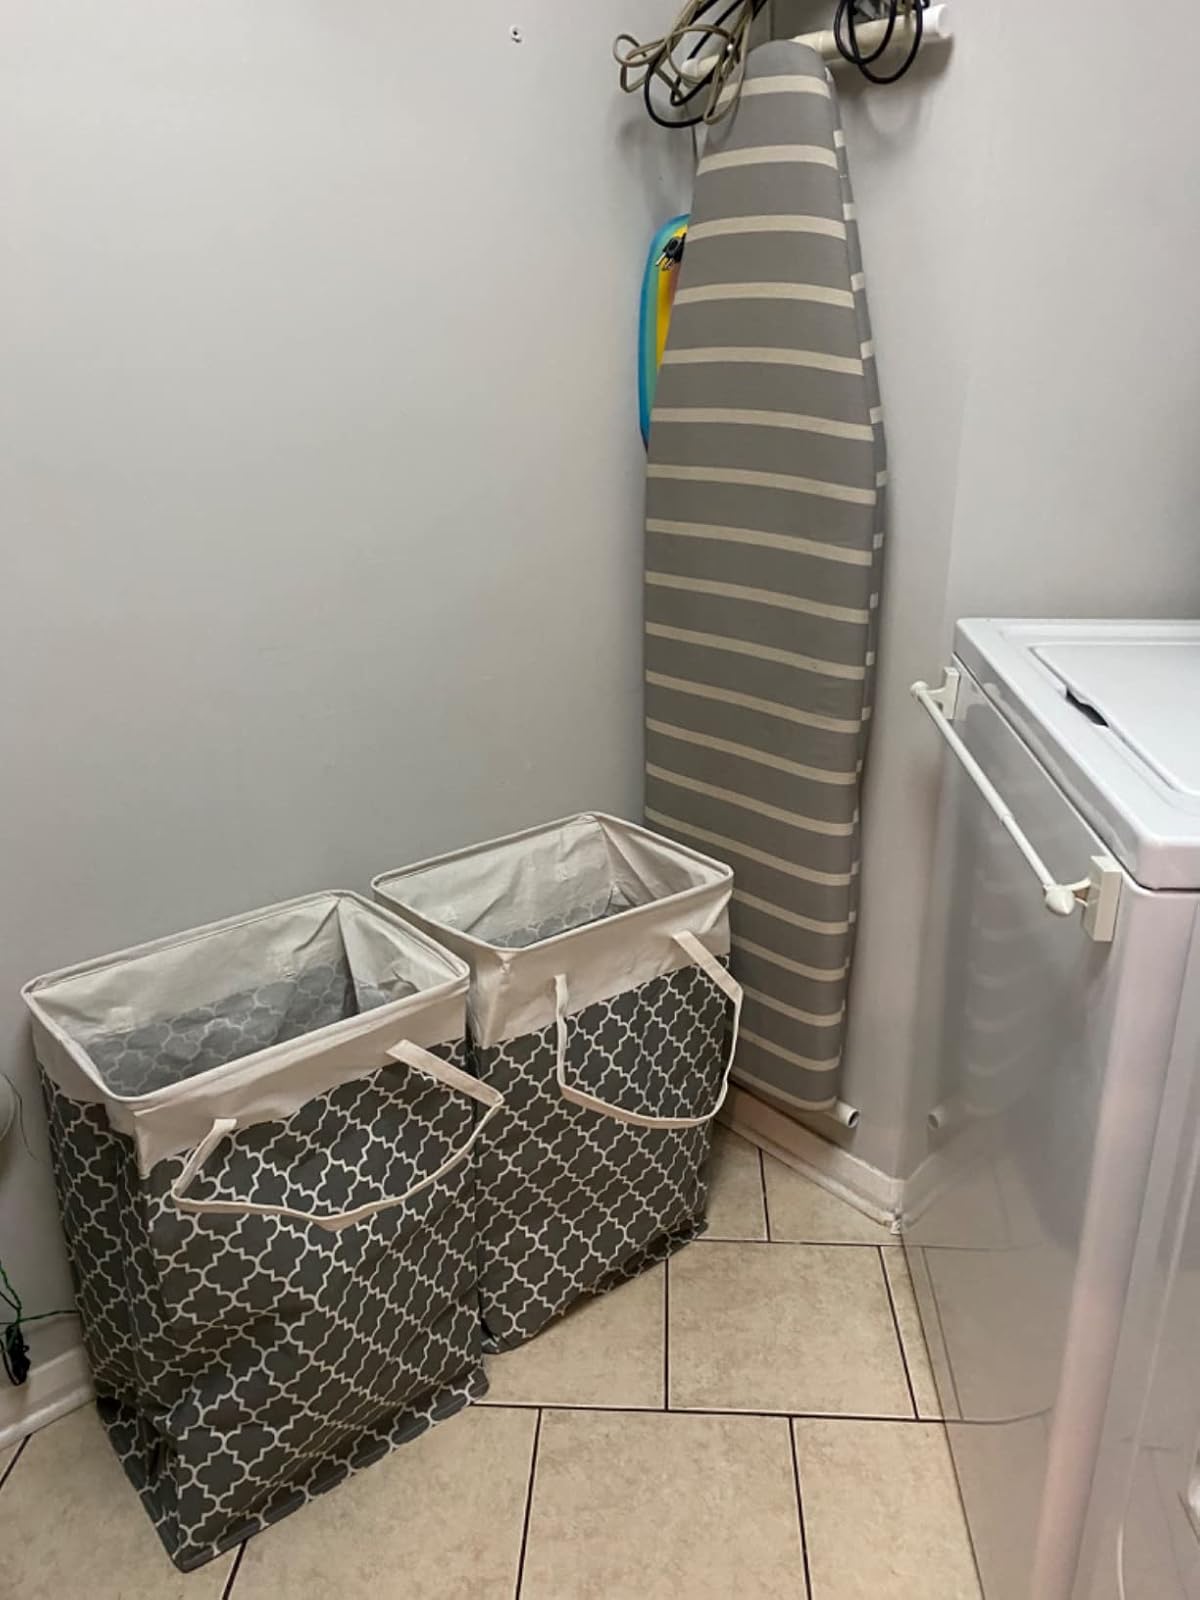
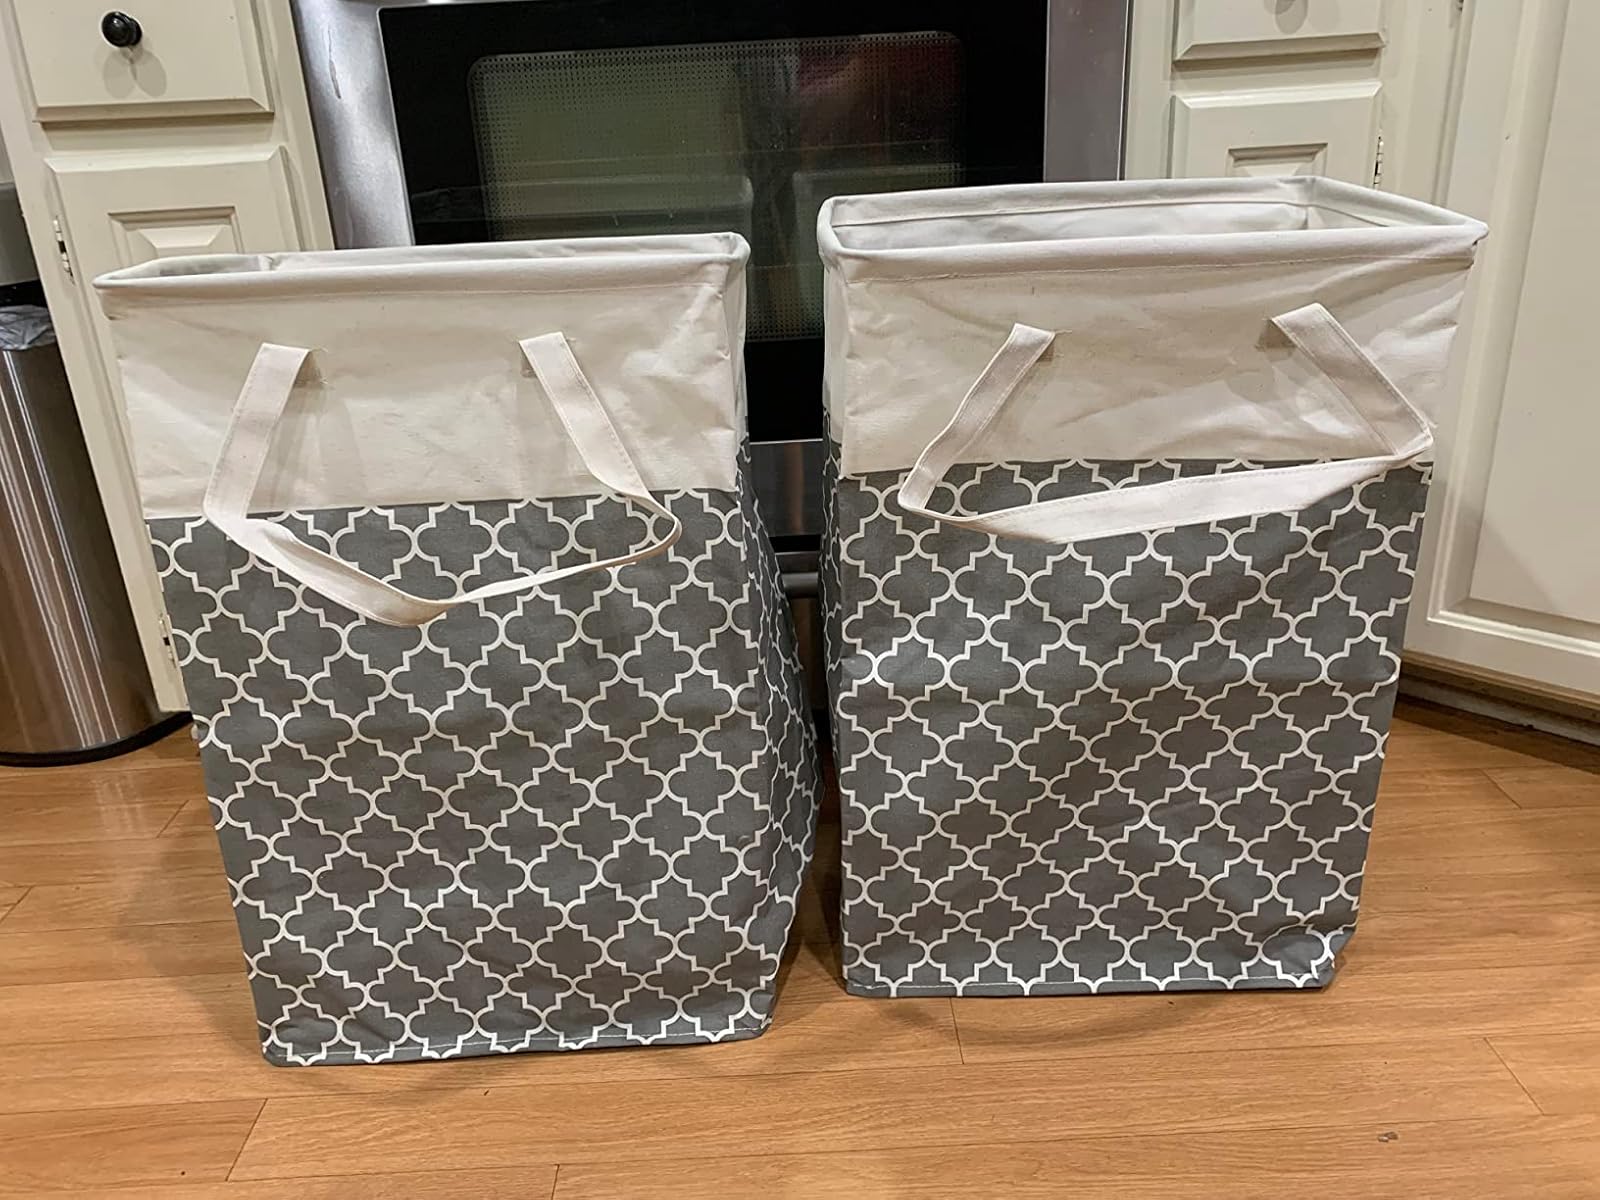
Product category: items_hamper
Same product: yes